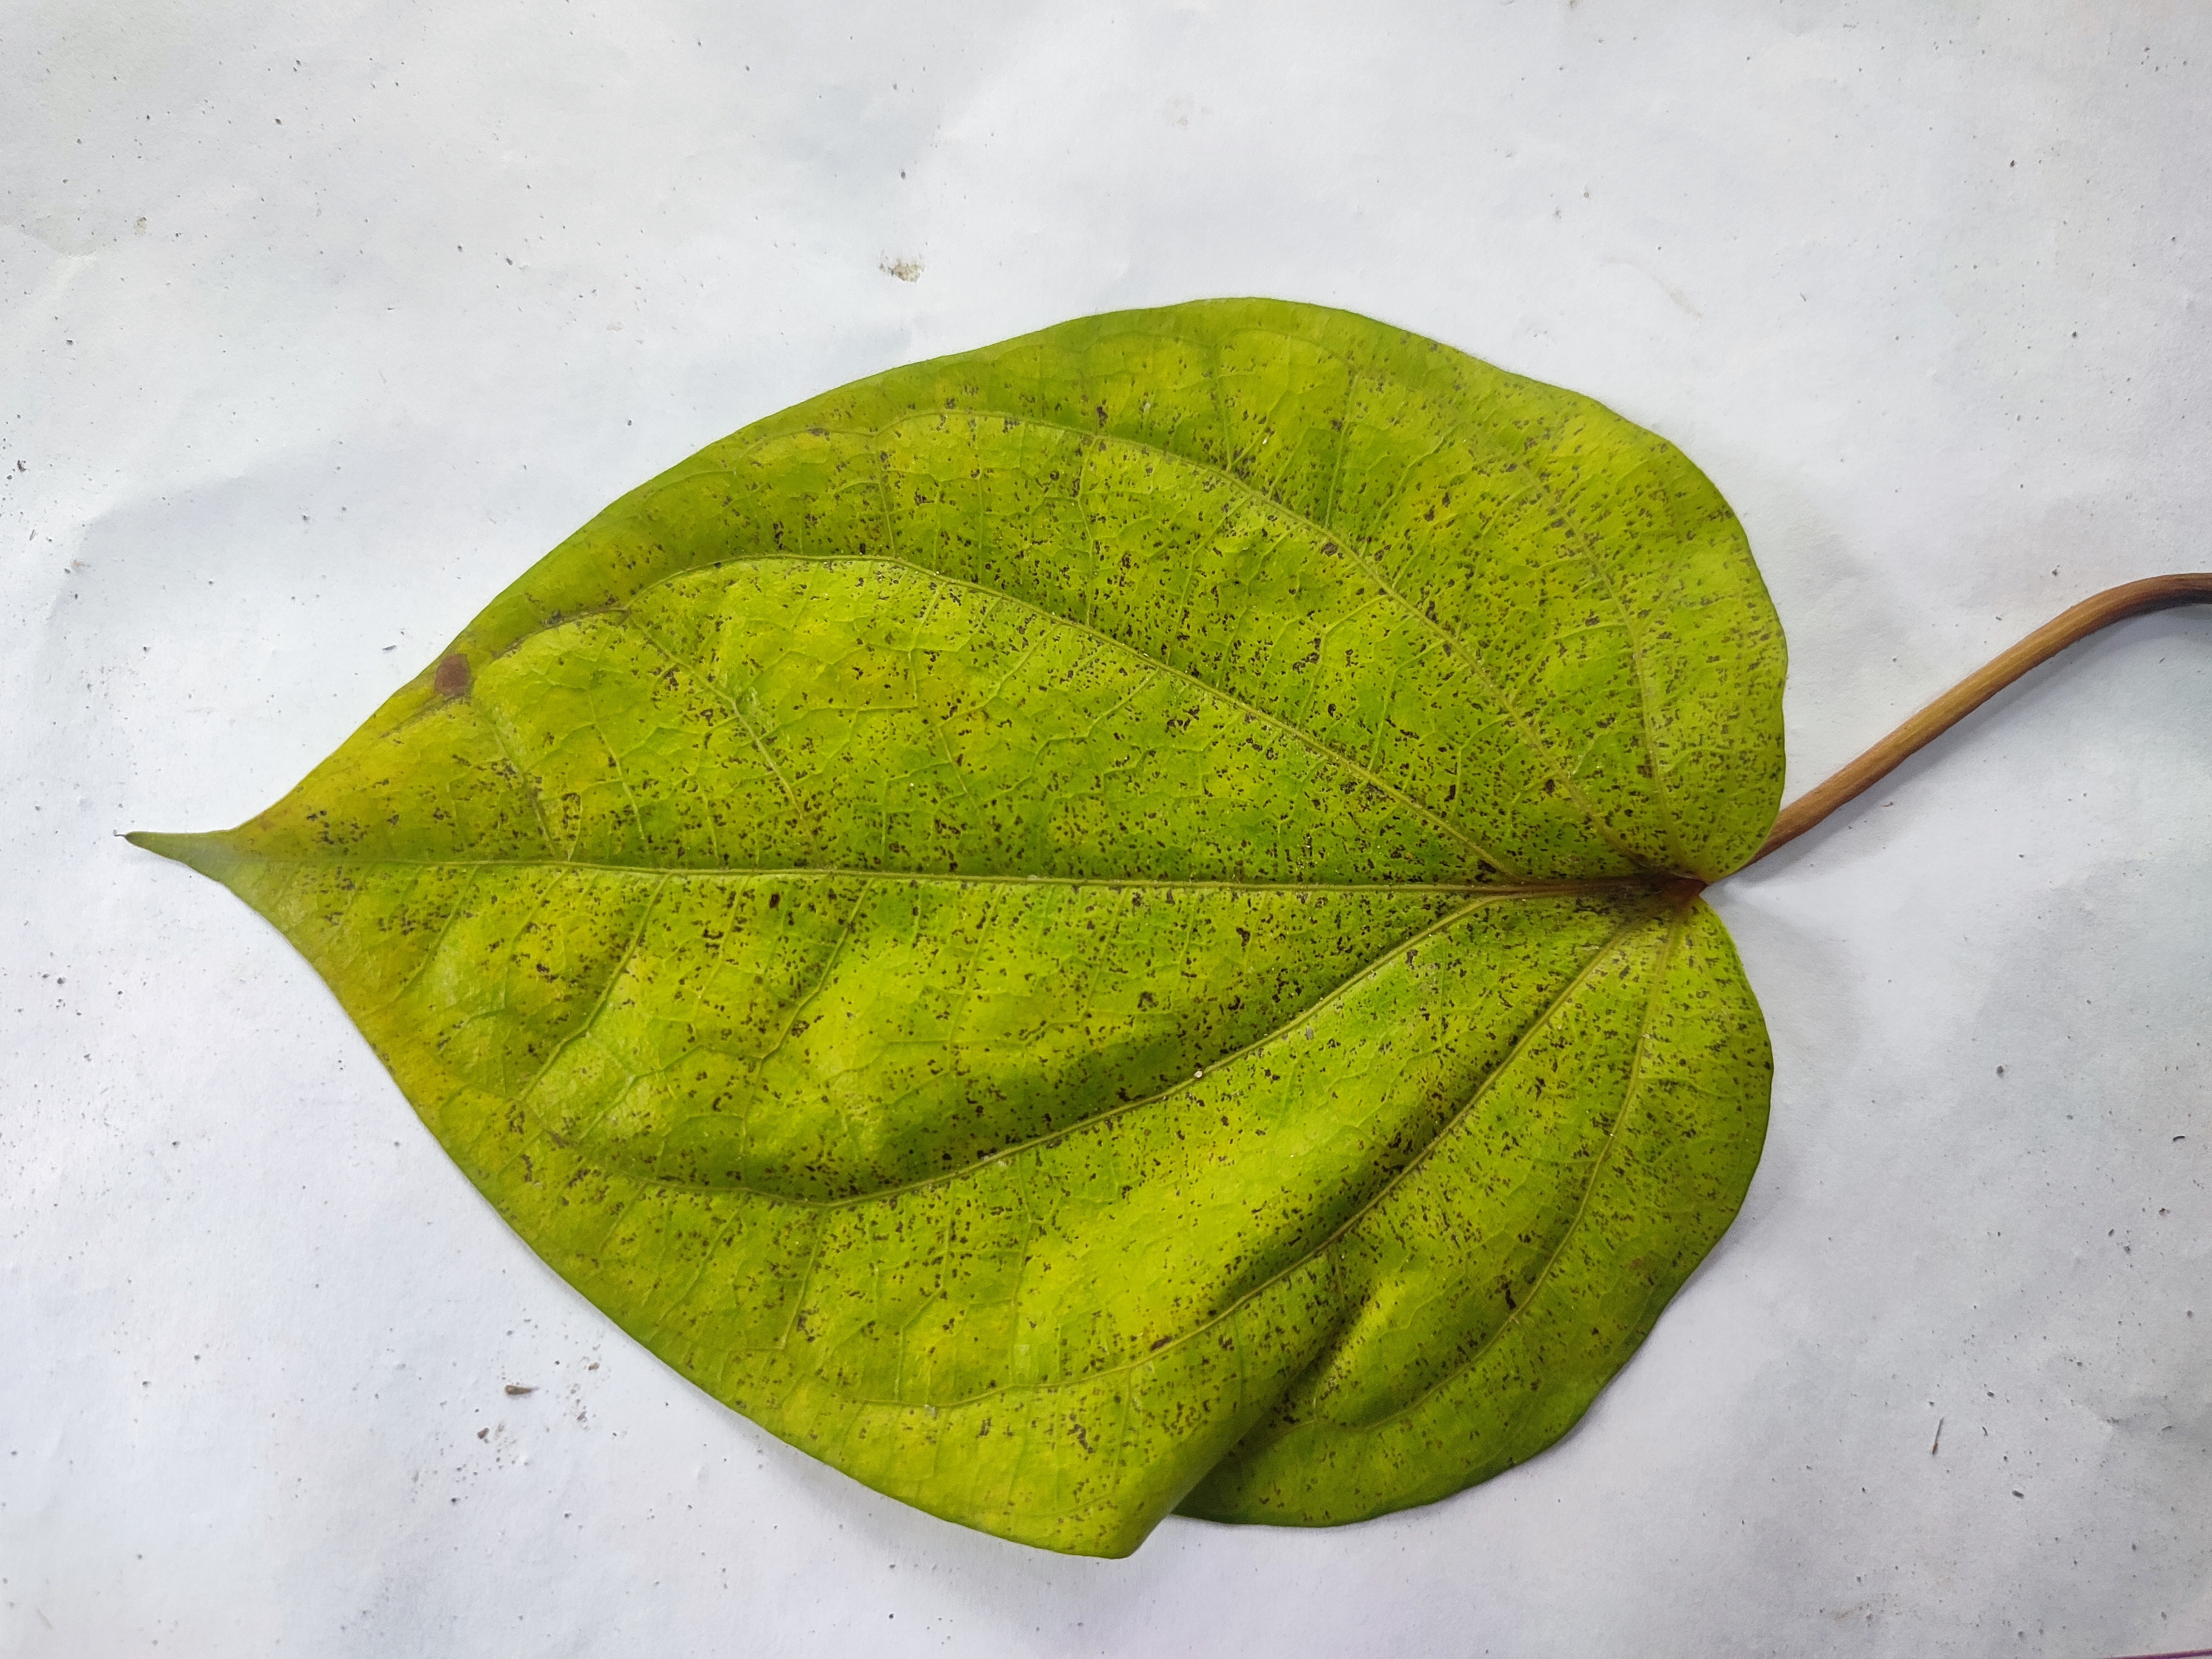
Label: Dried_Leaf